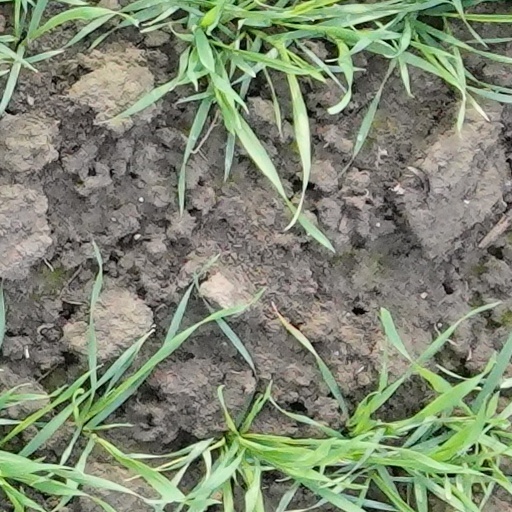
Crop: wheat